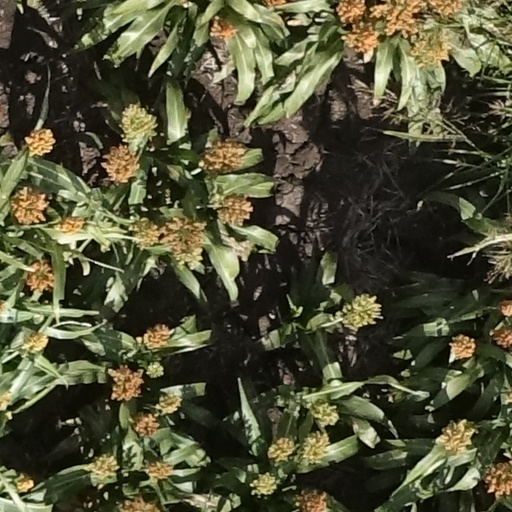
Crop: sorghum